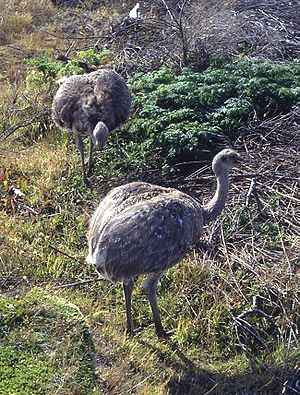
Nanduer
Lille nandu (Rhea pennata).